Elassona

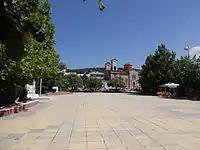
Central square

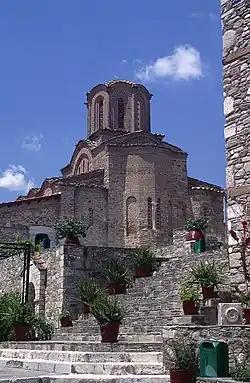
The "katholikon" of Panagia Olympiotissa Monastery

The municipality Elassona was formed at the 2011 local government reform by the merger of the following 9 former municipalities, that became municipal units: